Saúde, Rio de Janeiro

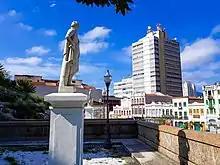
Valongo Suspended Garden in Saúde.

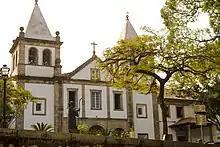
São Bento Monastery

The Church of Our Lady of Saúde was built in 1789 on the seafront and gave its name to the neighborhood of Saúde, although the church belongs, nowadays, to the neighborhood of Gamboa.